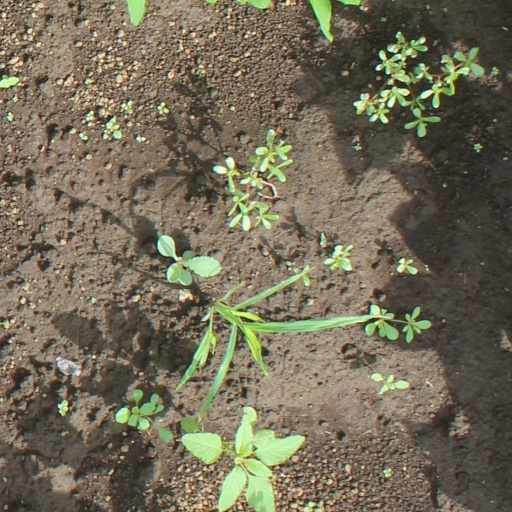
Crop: soybean